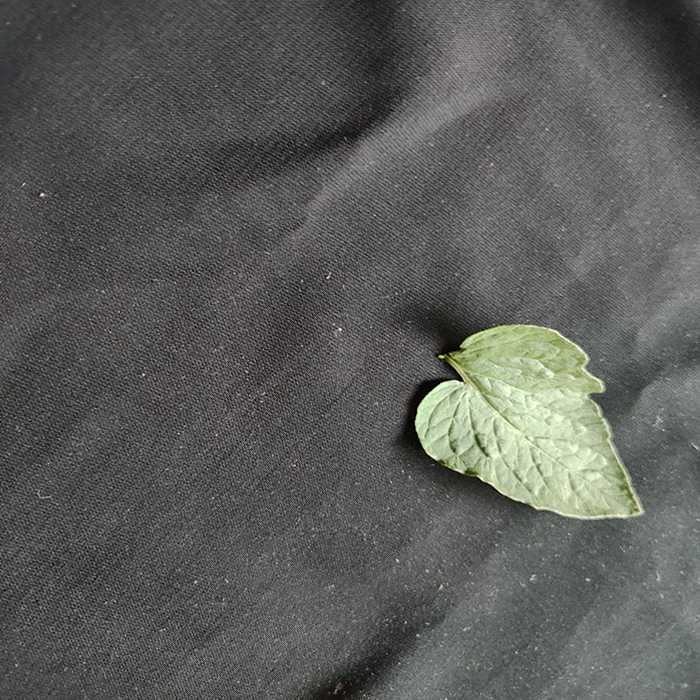
Plant: Tomato
Label: Tomato Fresh leaf